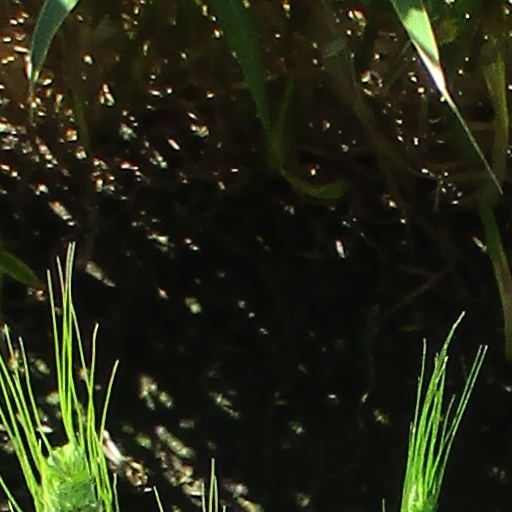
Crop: wheat